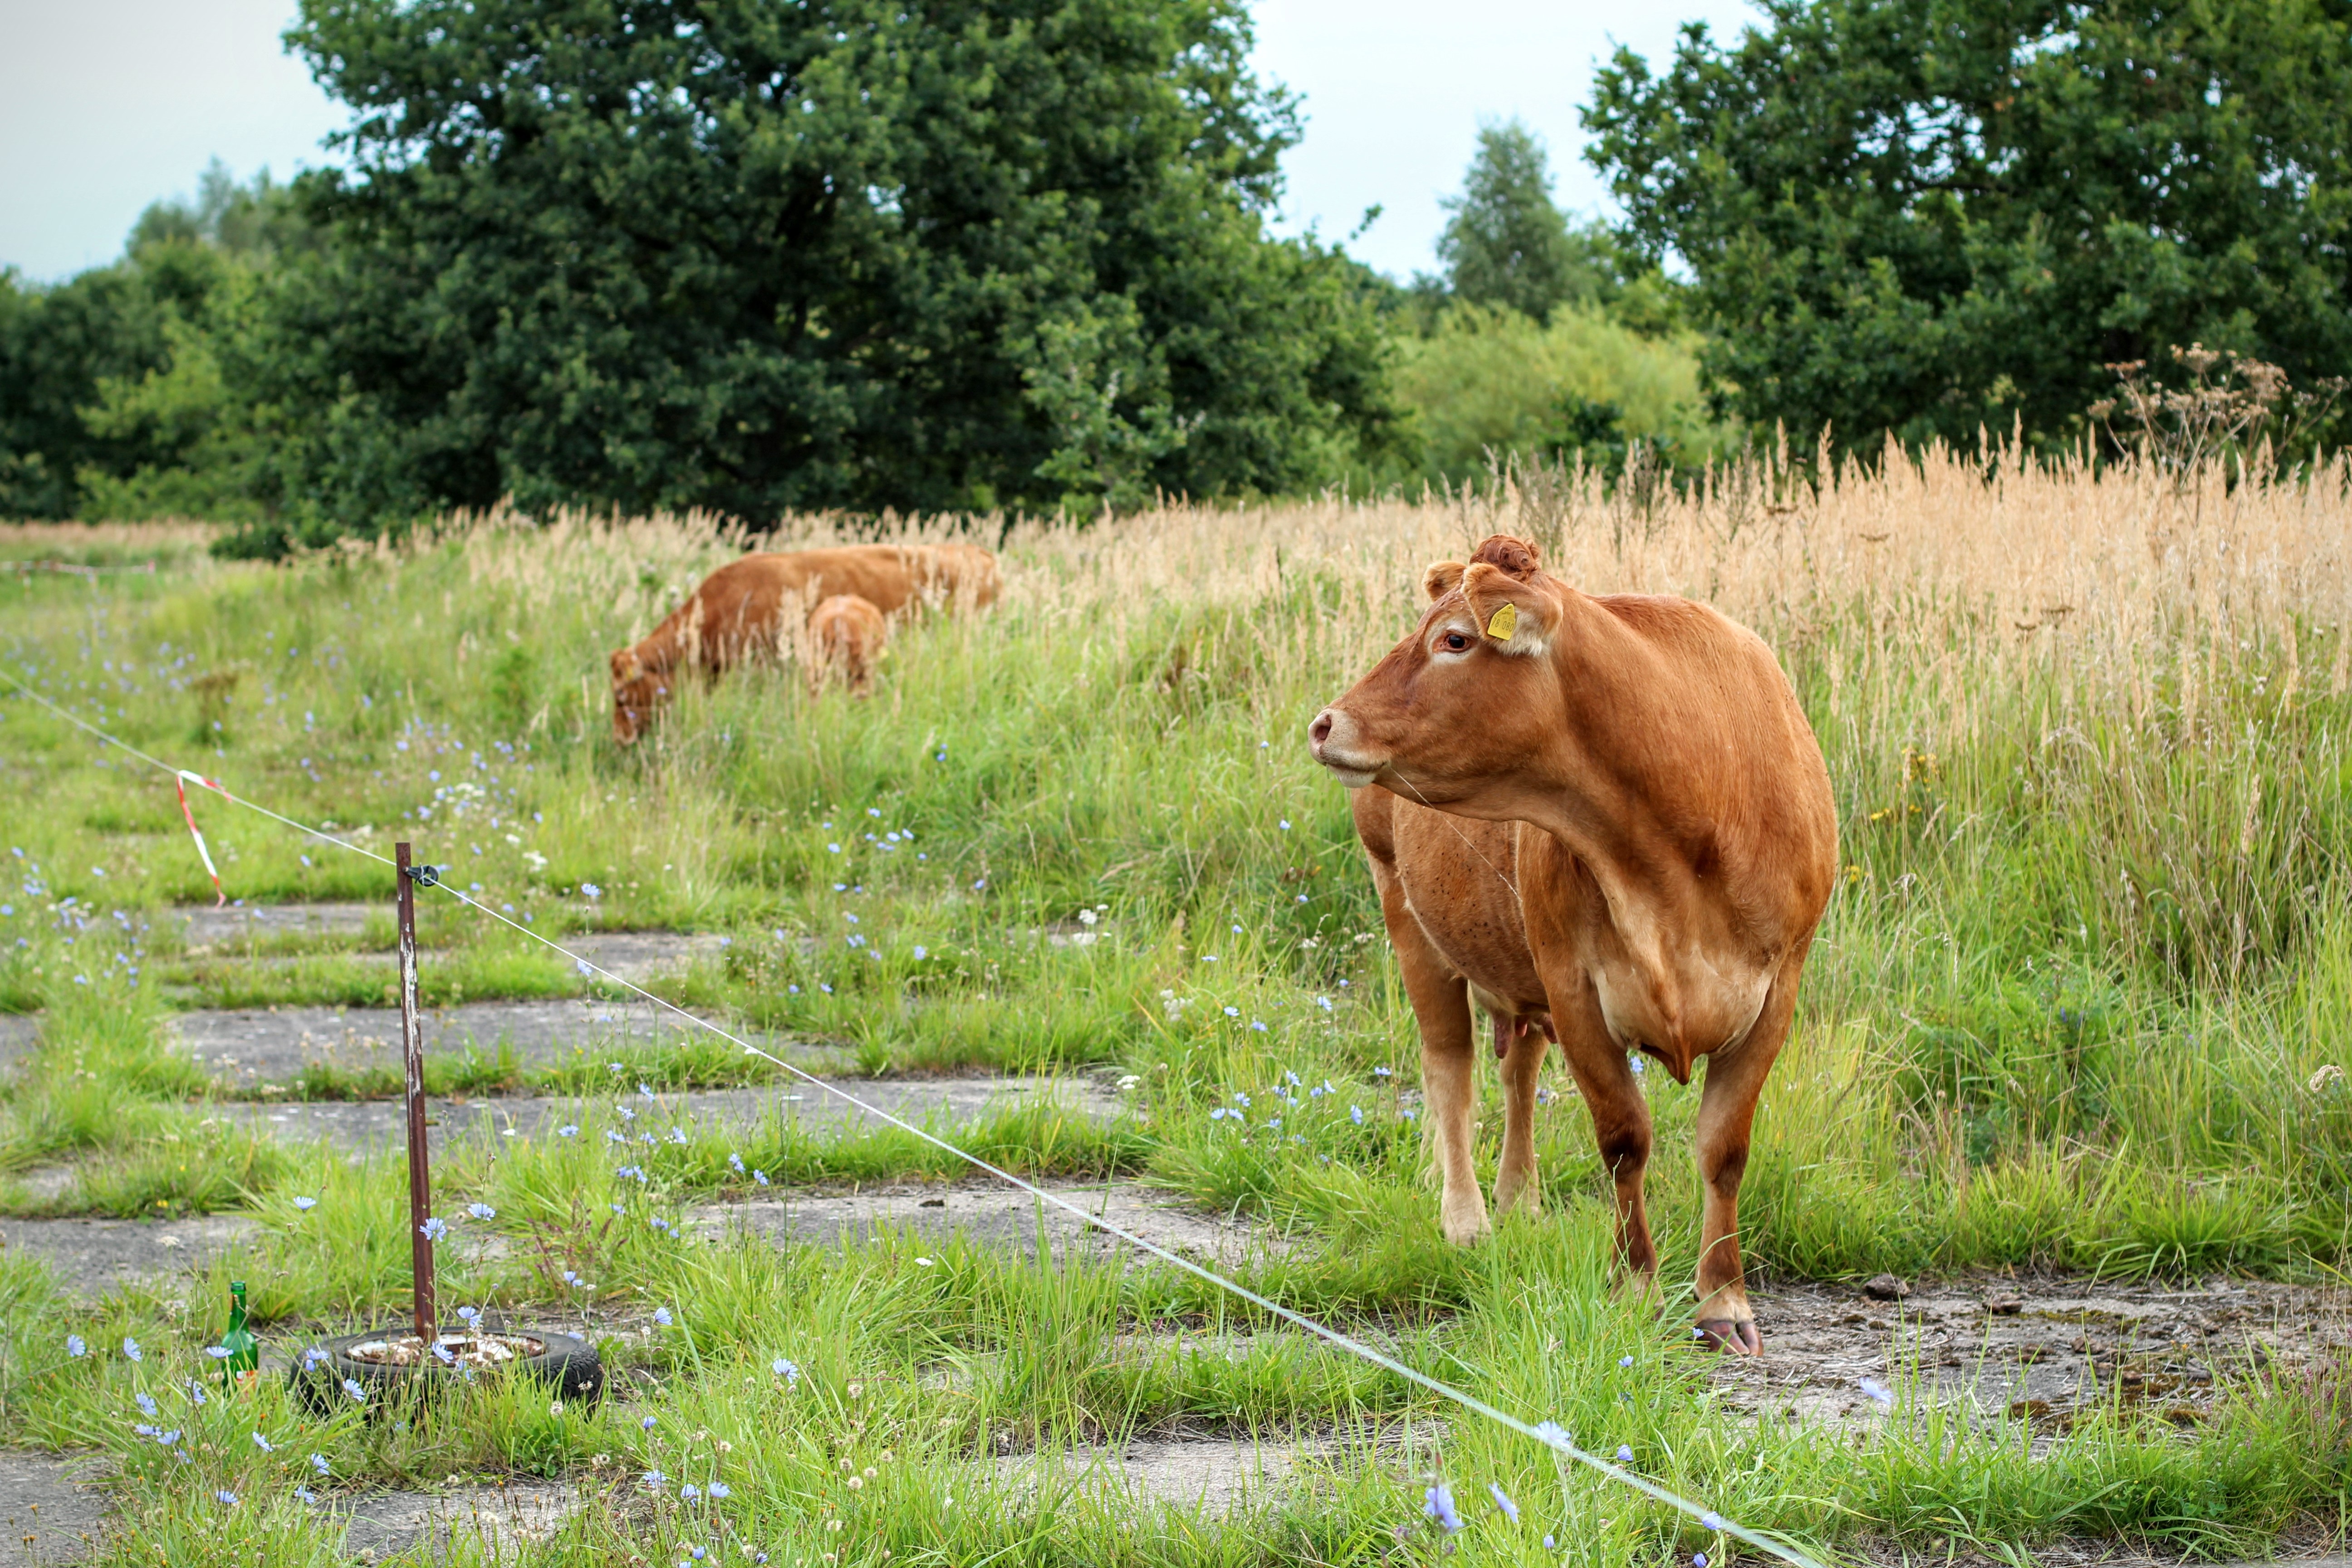
grass, meadow, prairie, wildlife, cow, herd, pasture, grazing, brown, mammal, milk, beef, fauna, savanna, graze, cows, grassland, safari, ecosystem, rural area, milk cow, cattle like mammal, horse like mammal